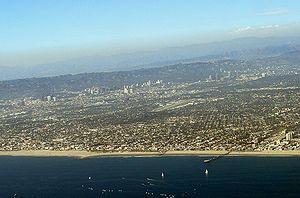
West Los Angeles est le nom donné par les habitants de Los Angeles à la partie de la ville située à l'ouest de La Cienega Boulevard ou de La Brea Avenue.